Álvaro de Zúñiga y Guzmán

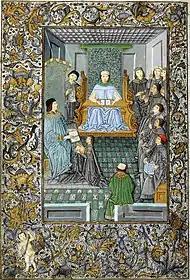
Juan de Zúñiga y Pimentel and Antonio de Nebrija

After becoming a widower, Álvaro married in 1458 his niece, Leonor Pimentel y Zúñiga, daughter of Juan Alonso Pimentel (Count of Mayorga), and his sister, Elvira de Zúñiga y Guzmán. In order to achieve this, she obtained a papal exemption from Pius II and King Henry IV. From her second marriage she had four children: